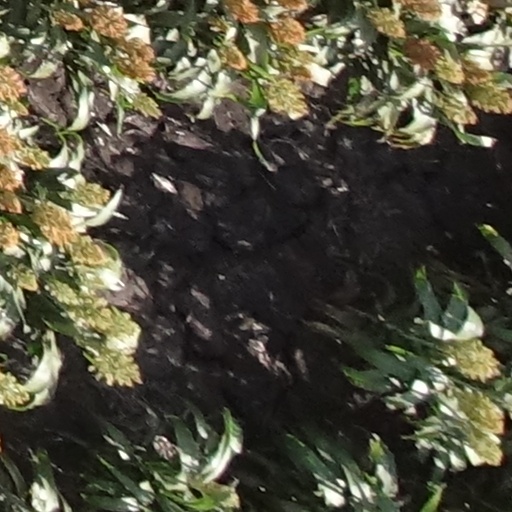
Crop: sorghum